Duke of Lancaster's Own Yeomanry

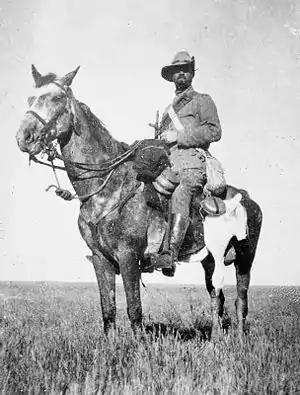
A typical Imperial Yeoman on campaign

Following a string of defeats during Black Week in early December 1899, the British government realised that it would need more troops than just the Regulars to fight the Second Boer War. On 13 December, the decision to allow volunteer forces to serve in South Africa was made, and a Royal Warrant was issued on 24 December. This officially created the Imperial Yeomanry (IY). The force was organised as county service companies of approximately 115 men signed up for one year. Volunteers from the Yeomanry and civilians quickly filled the new force, which was equipped to operate as Mounted infantry, armed with a Lee–Metford infantry rifle and bayonet instead of a cavalry carbine and sabre.